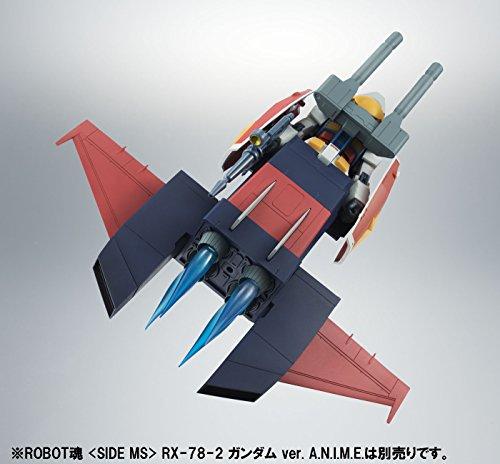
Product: TAMASHII NATIONS Bandai Robot Spirits G Fighter Ver. A.N.I.M.E. Mobile Suit Gundam Action Figure
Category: Toys & Games | Toy Figures & Playsets | Action Figures
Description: Gun dam shields stackable, beam cannon, Hyper bazooka mount, Hyper napalm, transformable core fighter, optional core fighter landing gear, and core fighter mount for a tamashii stage.
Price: $57.45
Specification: ProductDimensions:3x3x6inches|ItemWeight:3.52ounces|ShippingWeight:1.08pounds(Viewshippingratesandpolicies)|DomesticShipping:ItemcanbeshippedwithinU.S.|InternationalShipping:ThisitemcanbeshippedtoselectcountriesoutsideoftheU.S.LearnMore|ASIN:B01ND0YWJO|Itemmodelnumber:BAN12872|Manufacturerrecommendedage:15yearsandup